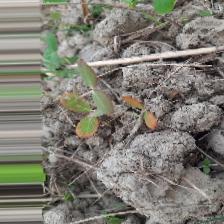
Label: Lentil Rust